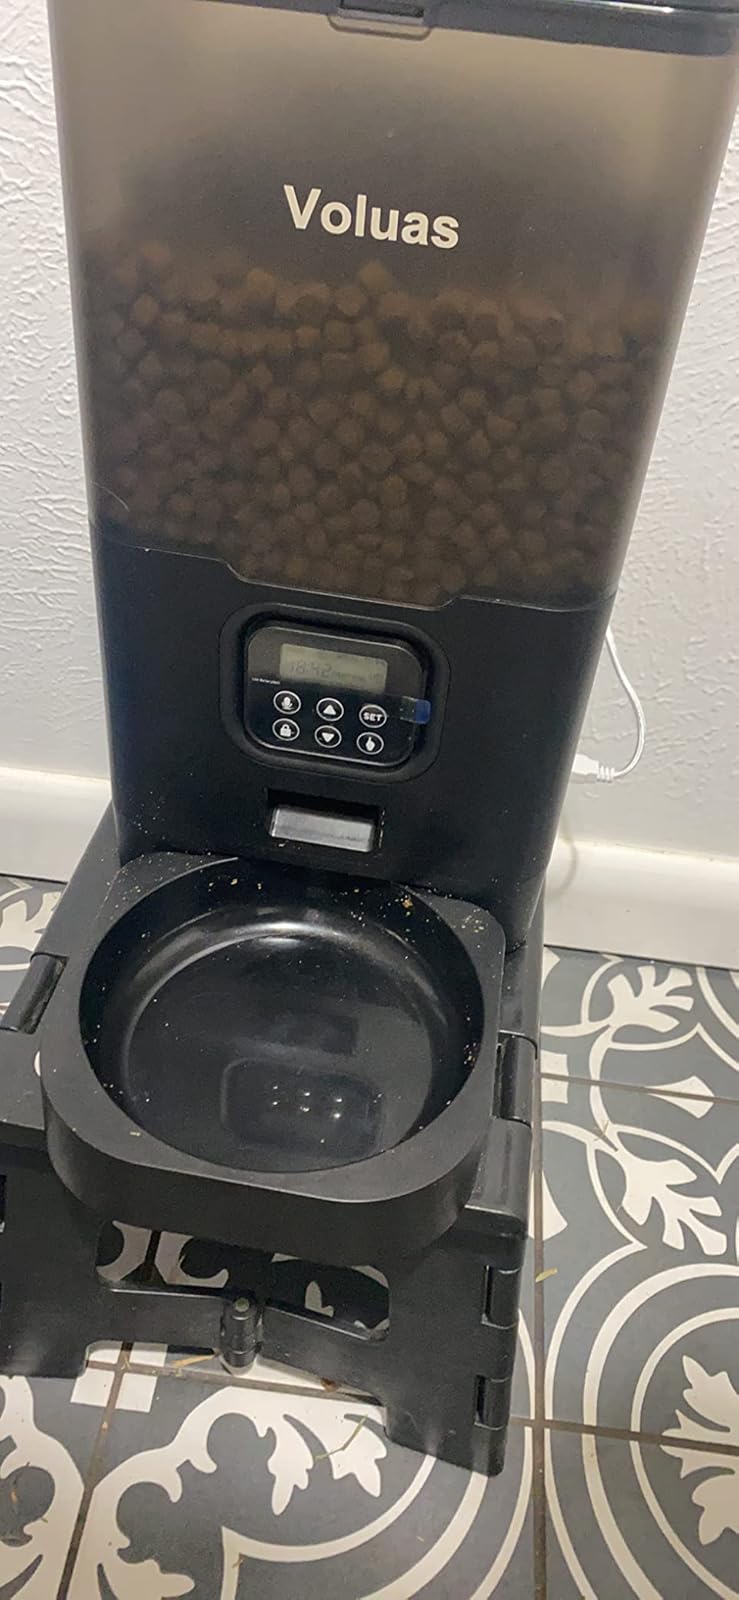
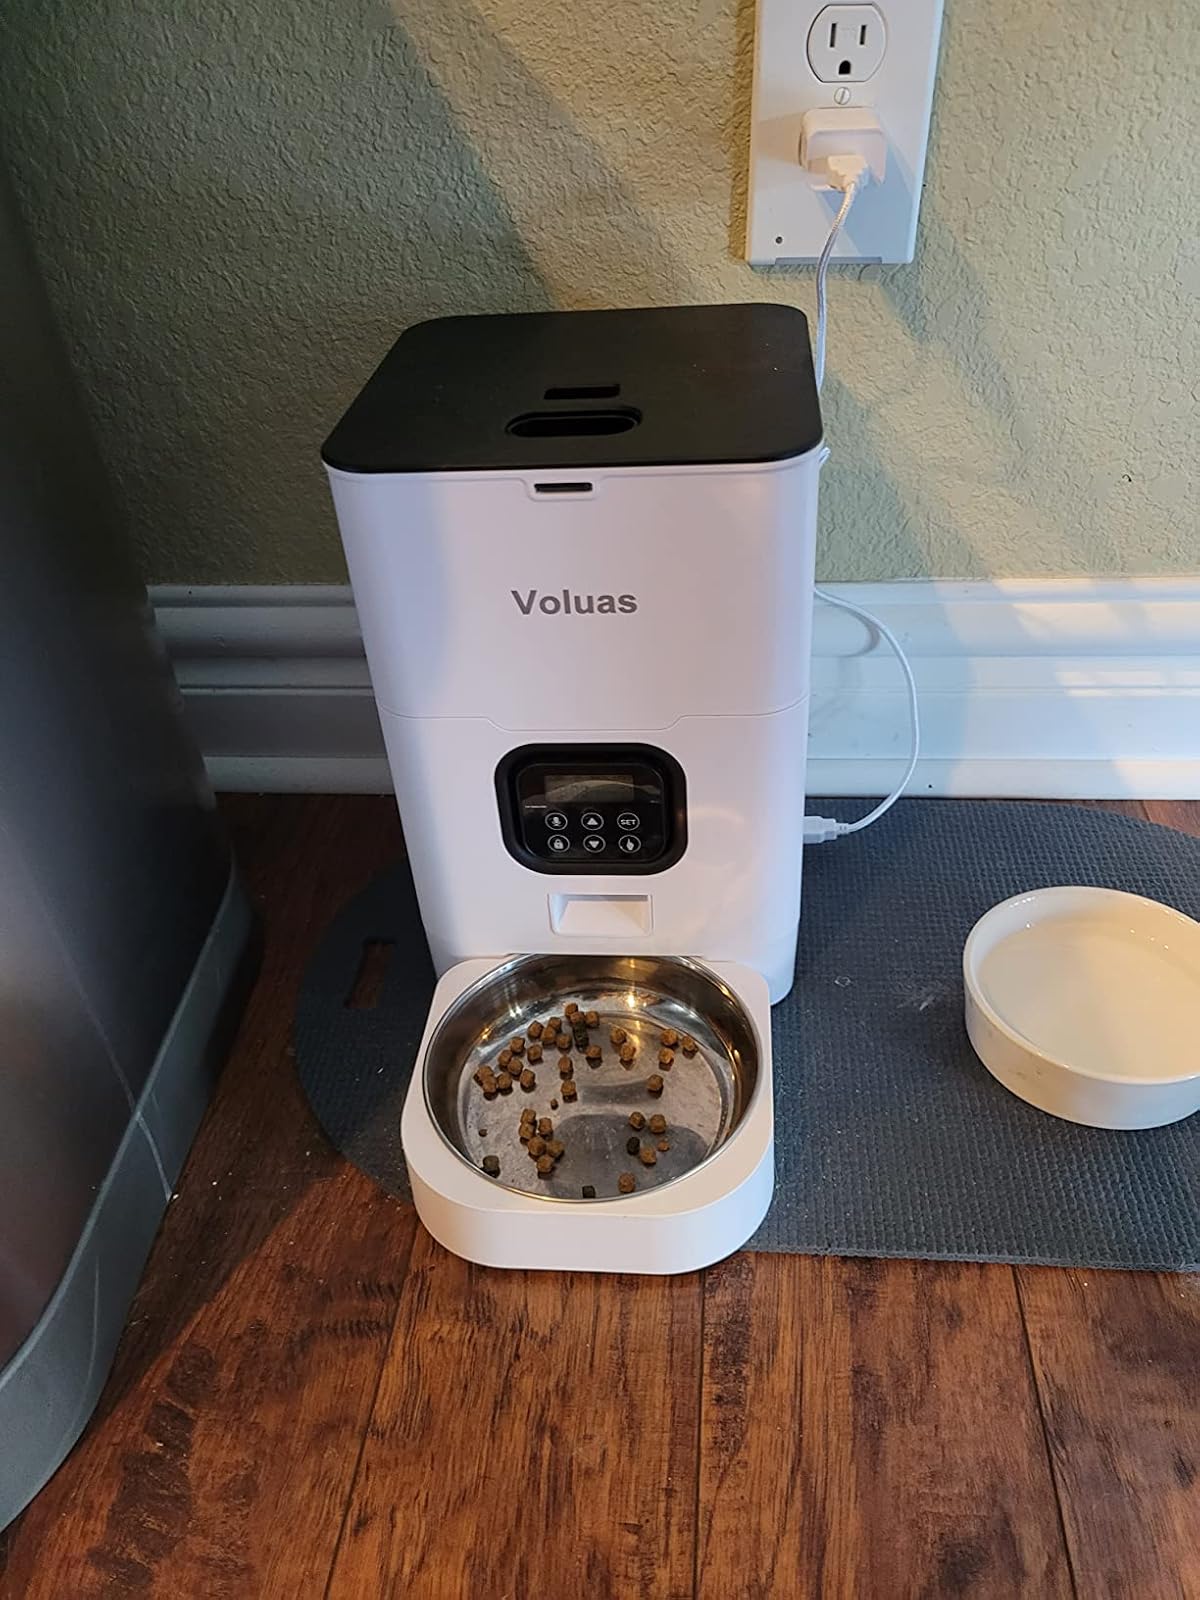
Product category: items_feeder
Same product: no